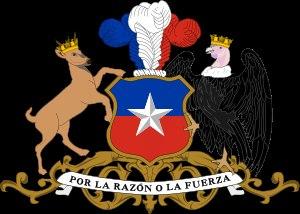
Le huemul, güemal ou cerf du sud andin, est un mammifère classé comme en danger d'extinction par l'UICN et appartenant à la famille des Cervidae qui habite dans la Cordillère des Andes du Chili et de l'Argentine.